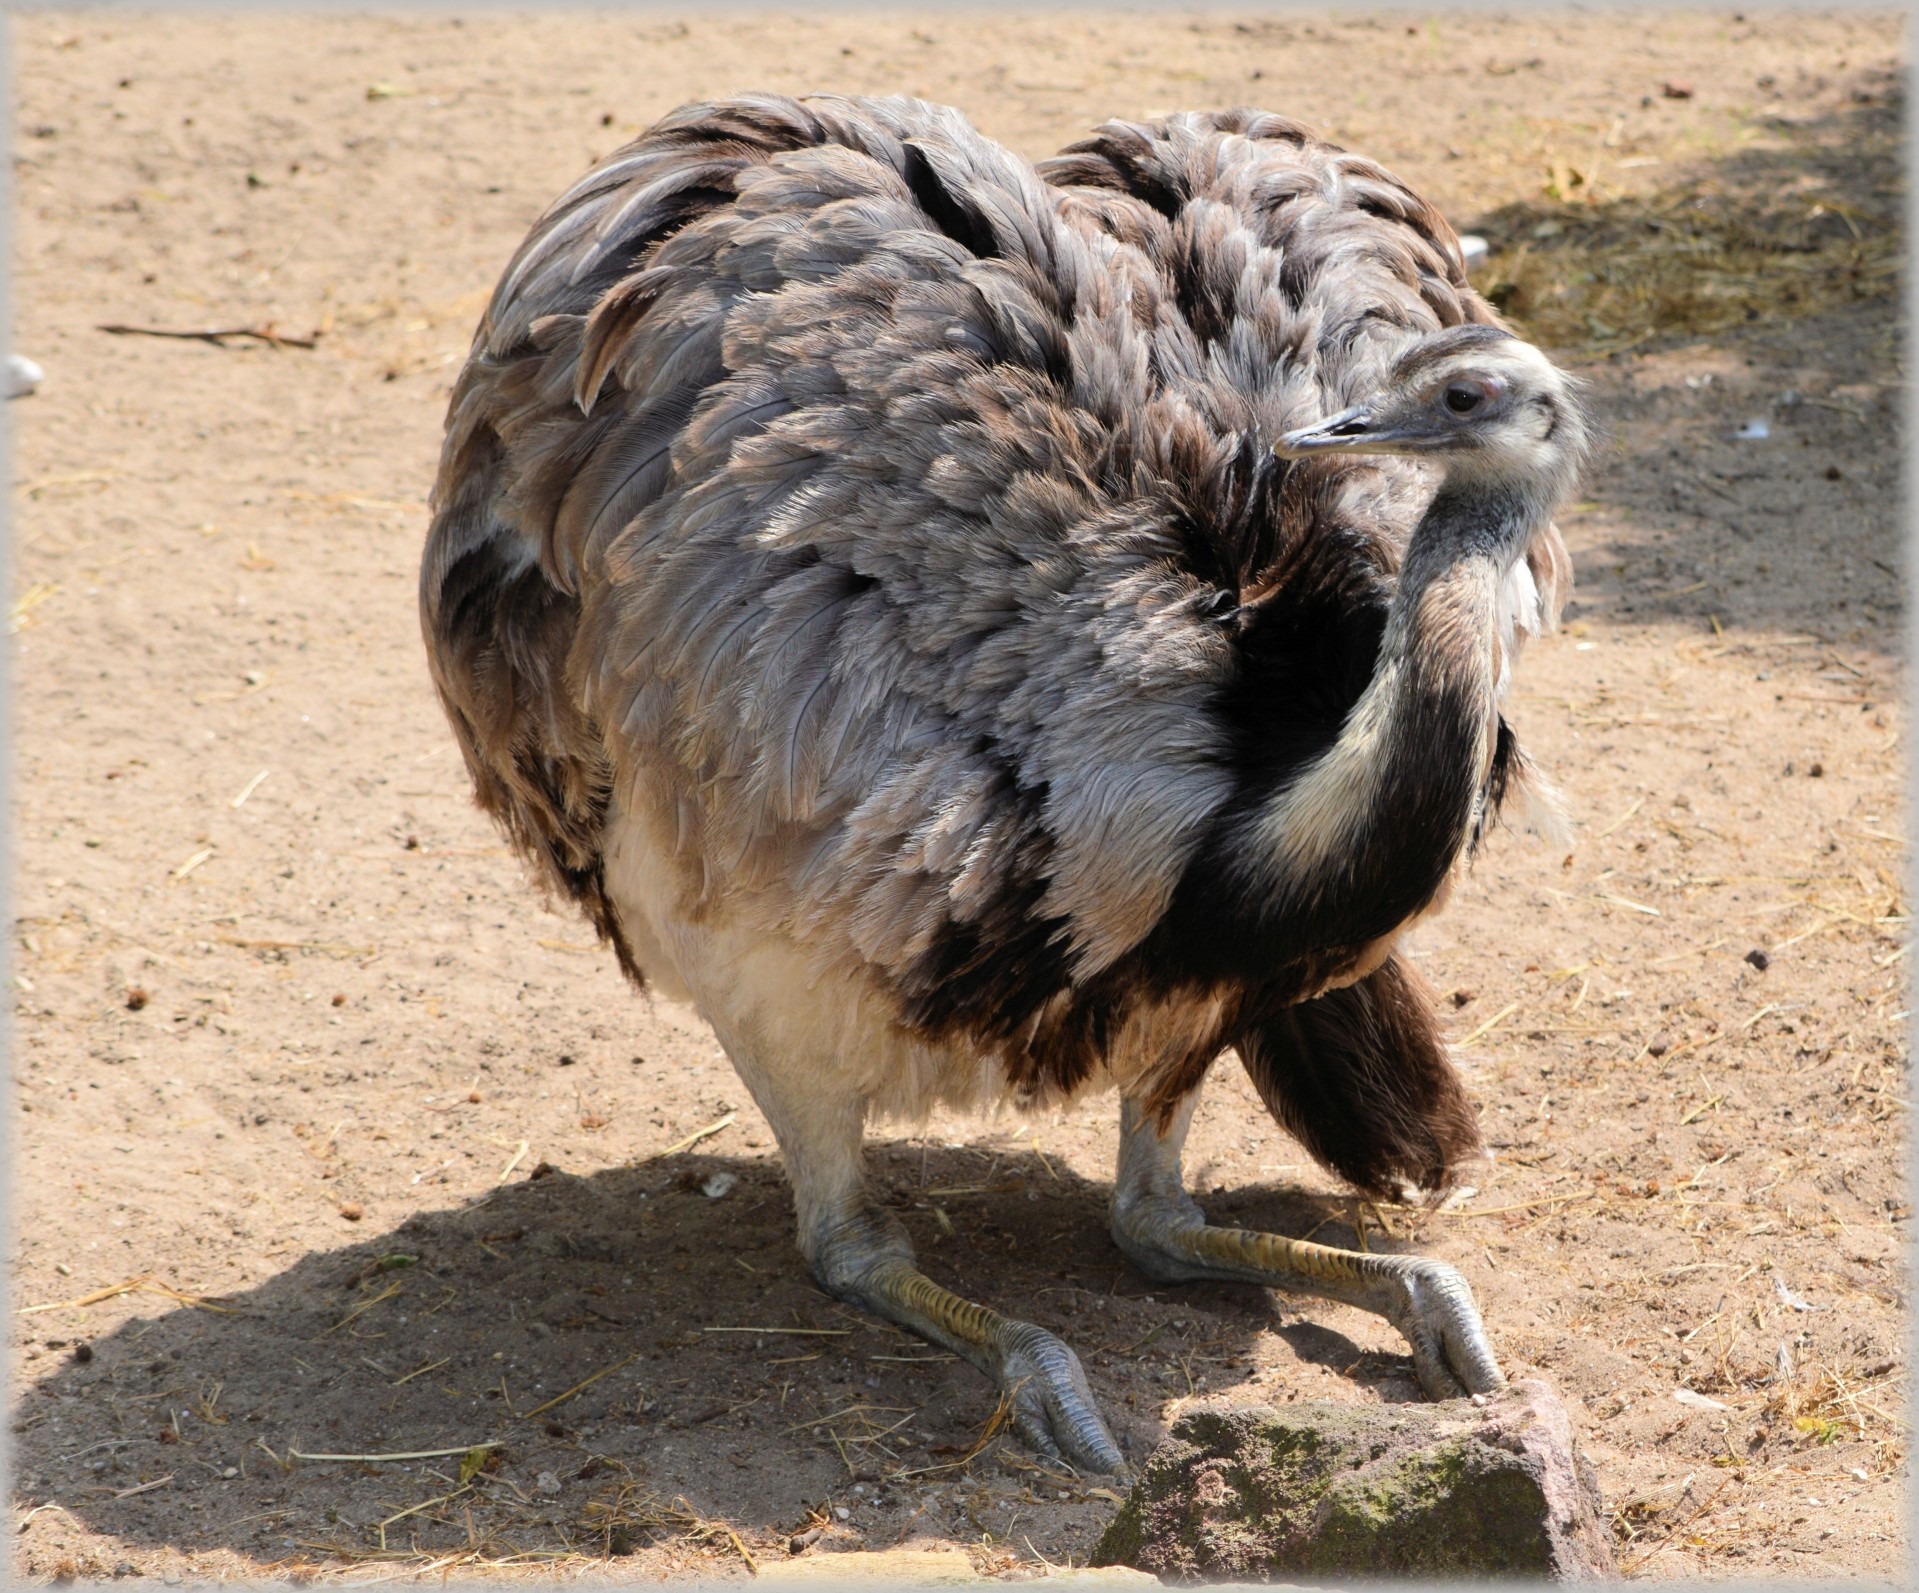
nature, bird, wildlife, zoo, portrait, beak, ostrich, fauna, vertebrate, fast, ratite, vulture, african, flightless bird, land animal, struthionidae